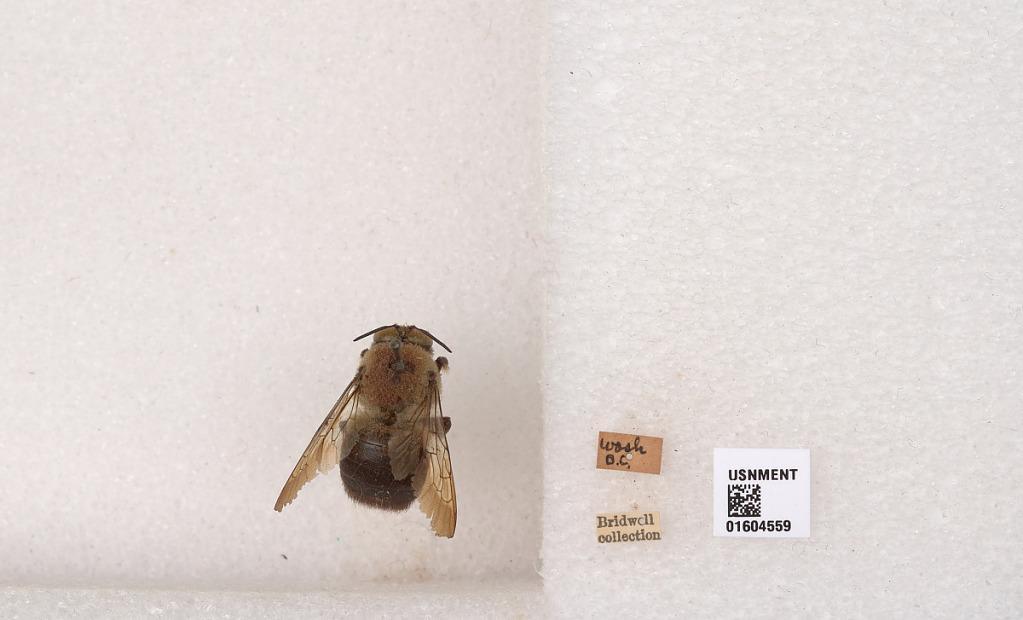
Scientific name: Xylocopa (Xylocopoides) virginica virginica (Linnaeus)
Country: United States
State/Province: Washington, D.C.